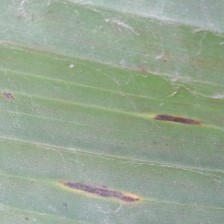
Label: sigatoka